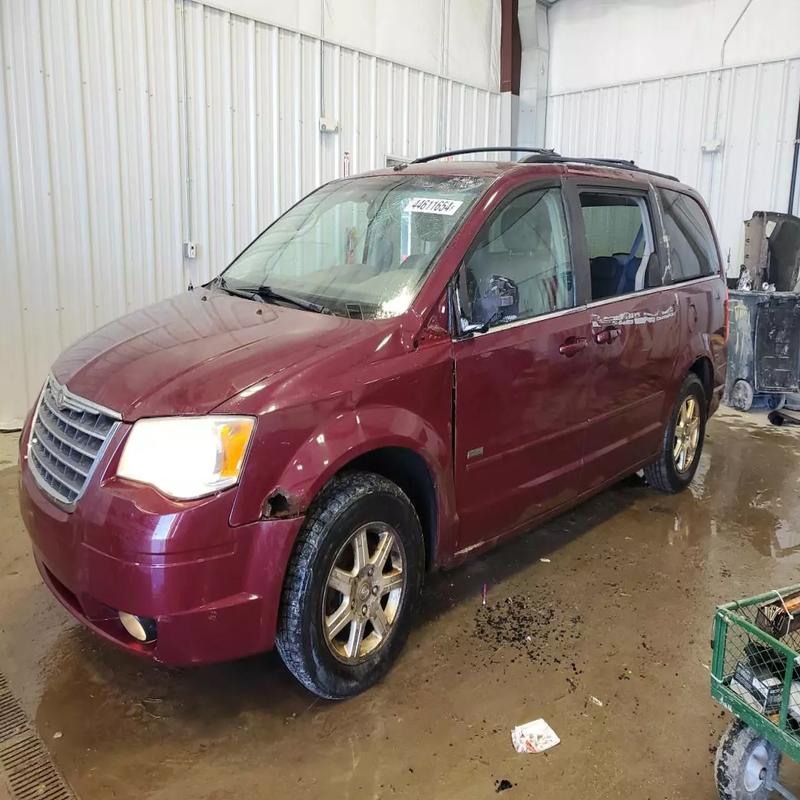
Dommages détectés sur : pare-choc avant, aile avant gauche, porte arrière gauche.
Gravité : majeur